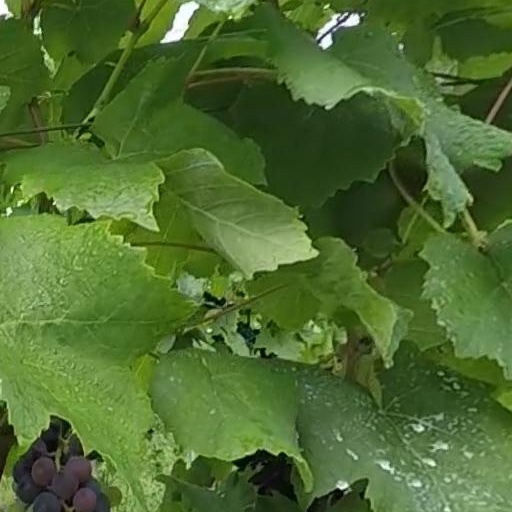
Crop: grape